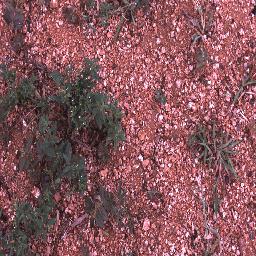
Label: negative